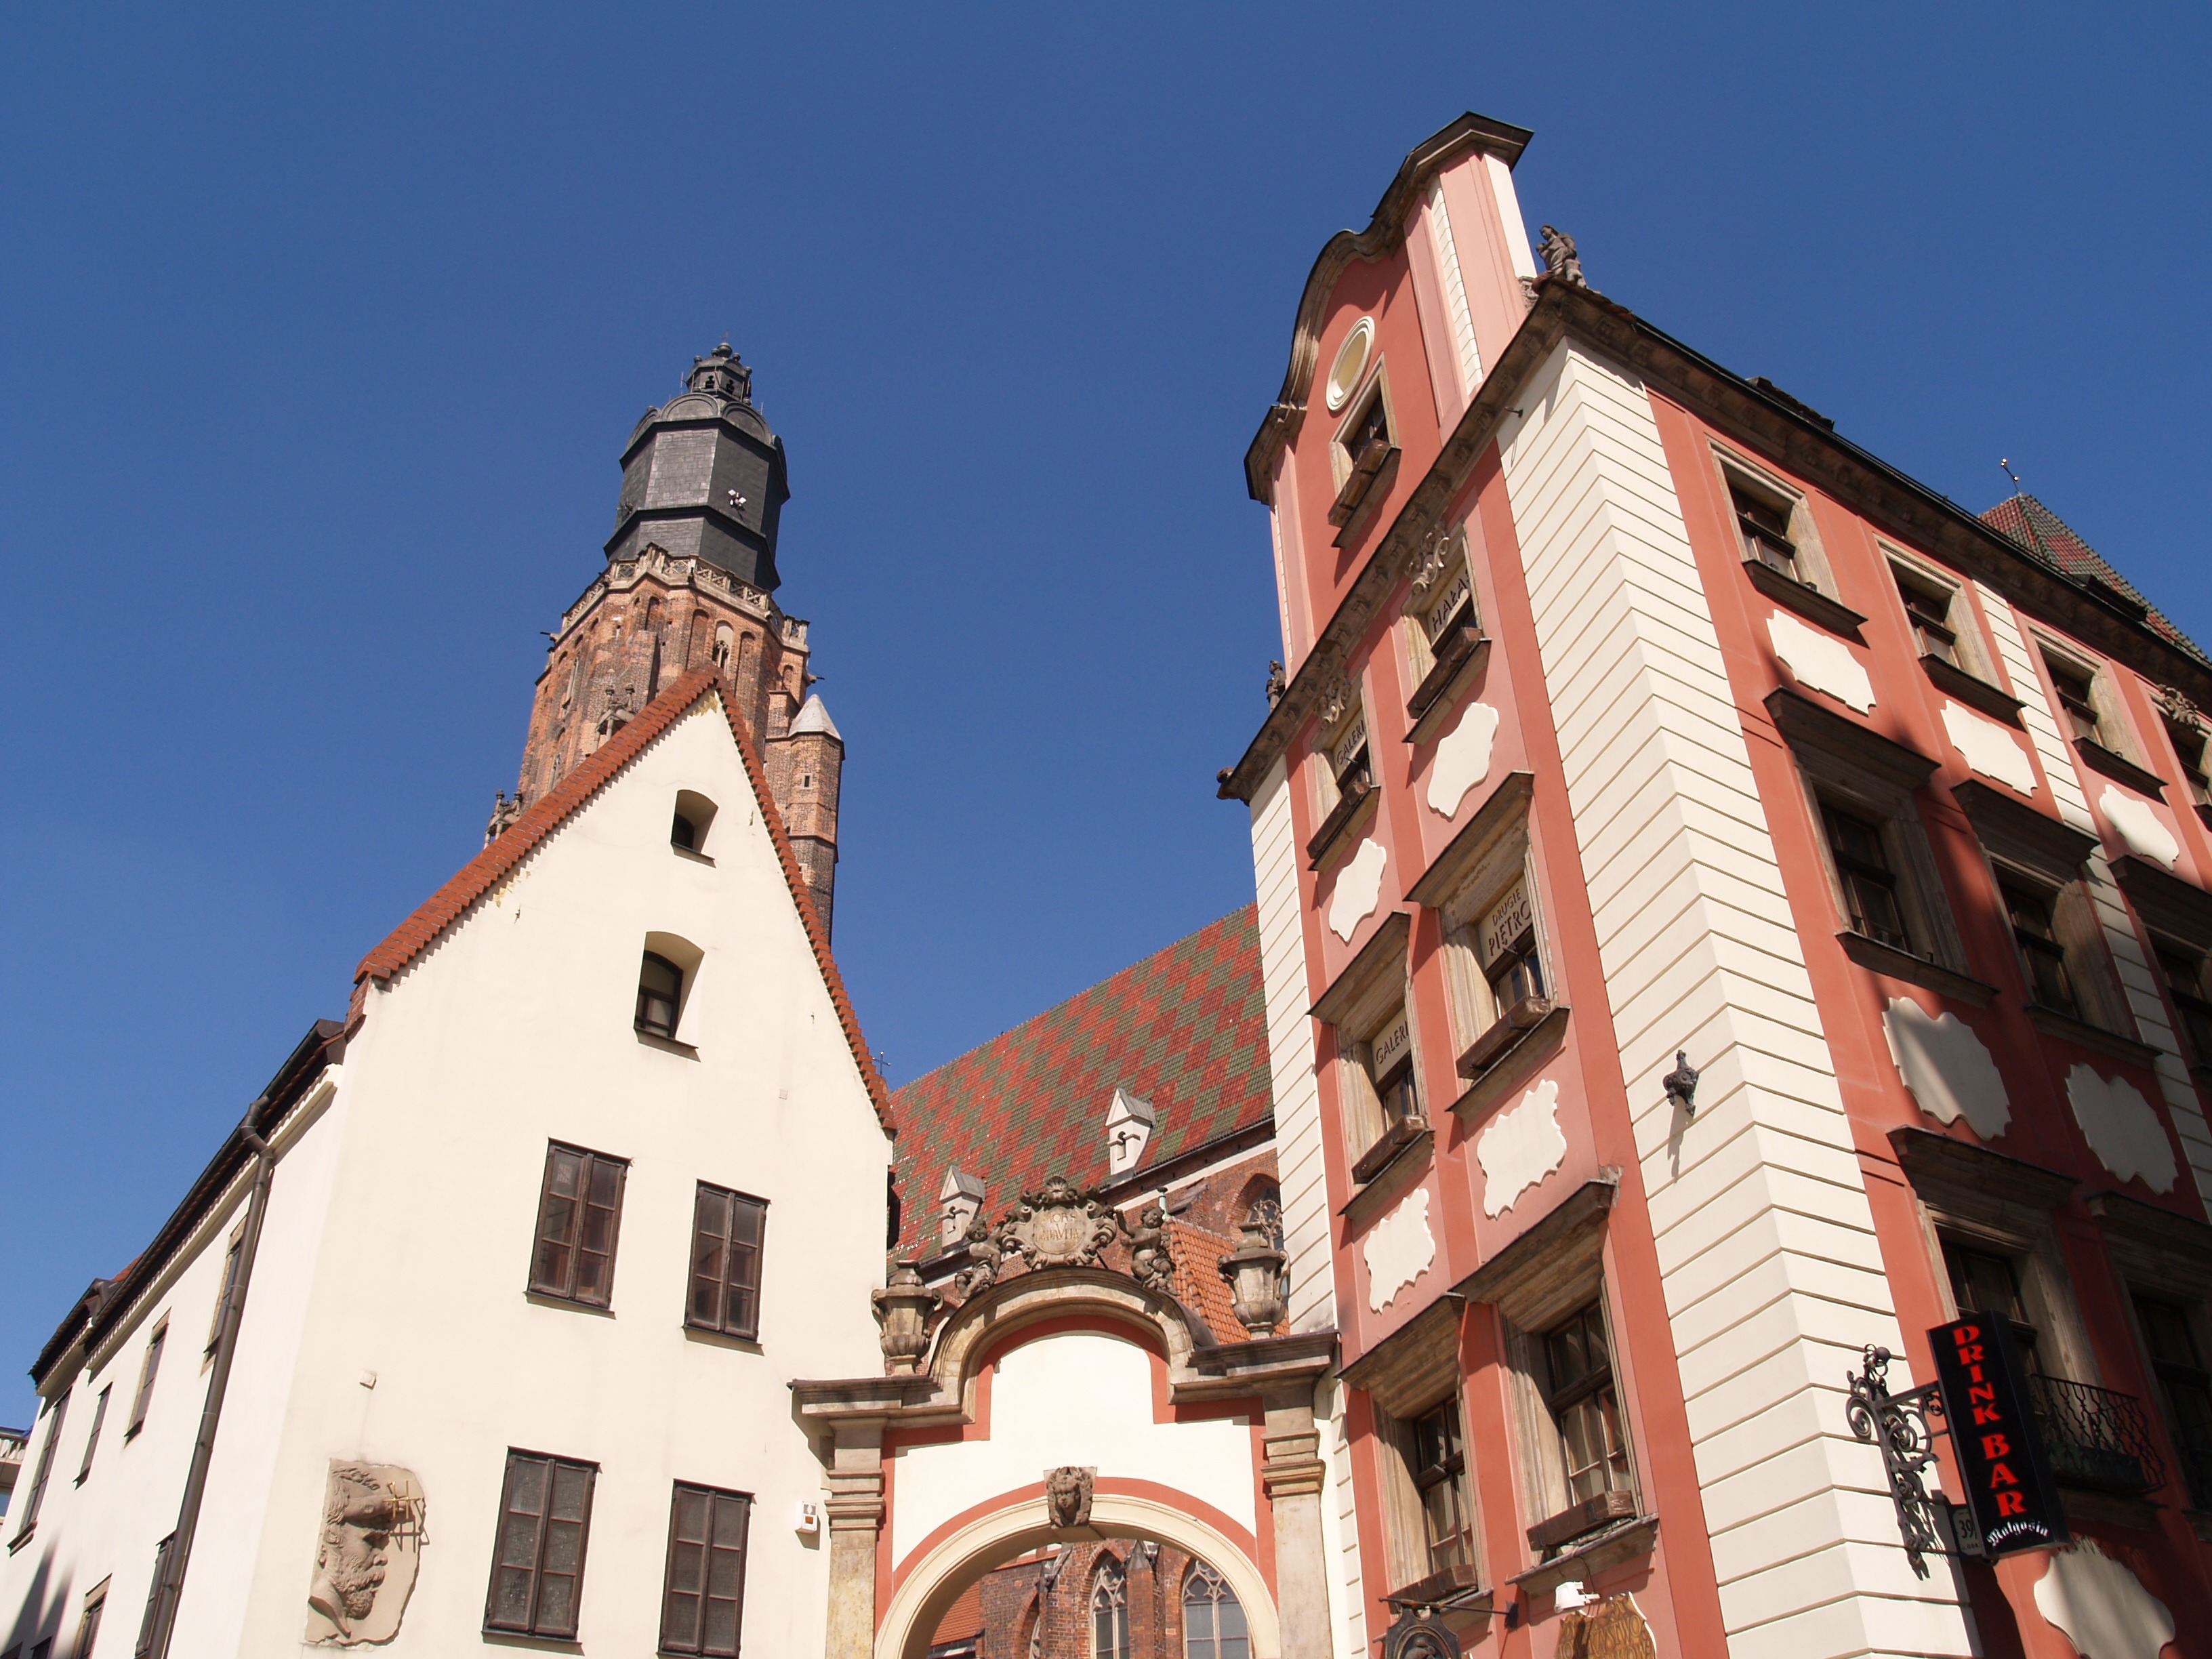
architecture, town, building, downtown, tower, landmark, facade, tourism, houses, middle ages, wroc aw, garrison church, hansel and gretel